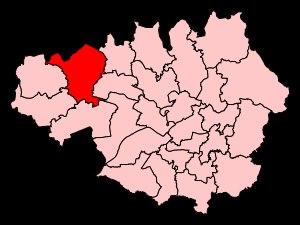
La circonscription de Bolton West est une circonscription électorale anglaise située dans le Grand Manchester et représentée à la Chambre des Communes du Parlement britannique.